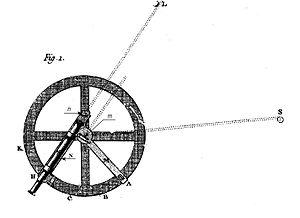
Cercle de Mayer de 1767
Un cercle de réflexion est un ancien instrument de mesure angulaire employé à la fin du XVIIIᵉ siècle essentiellement en navigation pour faire le point en mer. Inventé par Mayer et amélioré par Borda, cet instrument s'inspire à l'origine de l'octant qui donnait la hauteur du Soleil au-dessus de l'horizon. De par sa conception, il permet la répétition des mesures sans lectures intermédiaires. Ainsi certaines erreurs sont-elles réduites. Son exactitude angulaire dépend du nombre de répétitions ; la résolution du cercle de réflexion de Borda est de l'ordre de la minute de degré.
Tobias Mayer est un mathématicien, cartographe et astronome allemand. Autodidacte, il est devenu un scientifique reconnu ; il n'a jamais étudié à l'université, mais il y a enseigné.